Gandhi Medical College, Bhopal

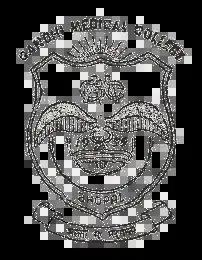

Gandhi Medical College (GMC) is a public medical school in Bhopal, Madhya Pradesh, India. It was established in 1956.